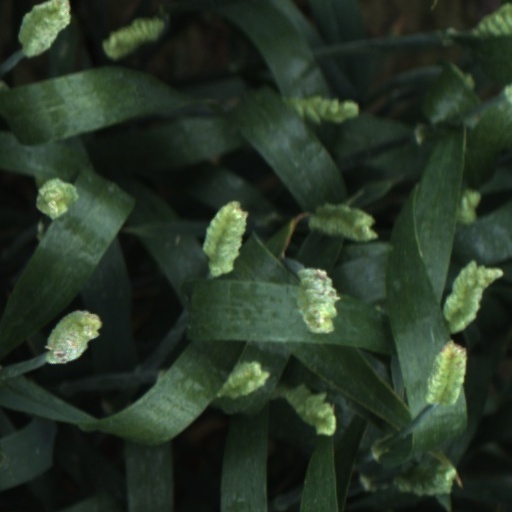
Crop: wheat